Robert Cecil Palmer Secondary School

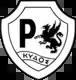

The school colours, navy blue and powder blue, were chosen in 1959 by the student council. The school's Greek motto, KUDOS, can be translated to "for valour" or "for honour" and it is a part of the school's crest designed by the first art department.